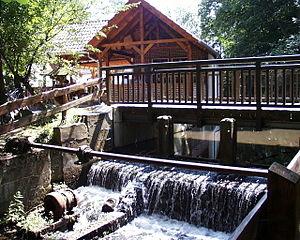
Kolkwitz est une commune allemande située dans l'arrondissement de Spree-Neisse dans la région de Brandebourg à cinq kilomètres à l'ouest de Cottbus.